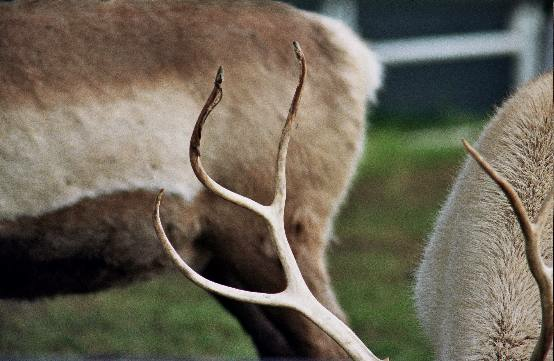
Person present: No